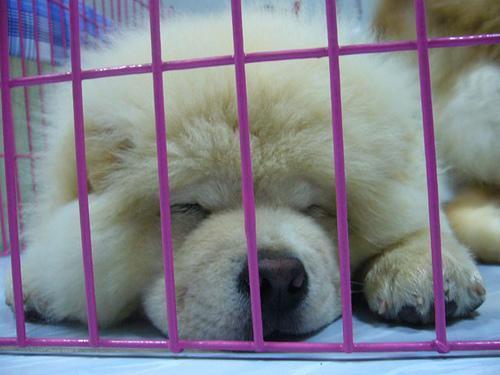
chow